Diogenes or on Servants

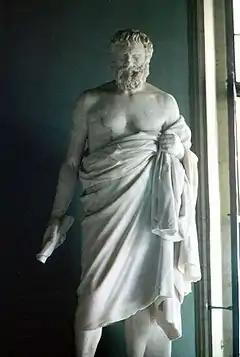
Statue of an unknown Cynic philosopher from the Capitoline Museums in Rome.

The fourth-century BC philosopher Diogenes became a proponent of the Cynic school of philosophy after being exiled from his hometown of Sinope. He was famous for his very ascetic lifestyle, living outdoors and going without shoes or clothes. Dio Chrysostom was exiled by the Emperor Domitian in AD 82 and, according to his 13th oration, "On his Banishment", he then adopted the guise of a Cynic philosopher and travelled Greece and the Black Sea, delivering orations like this one.